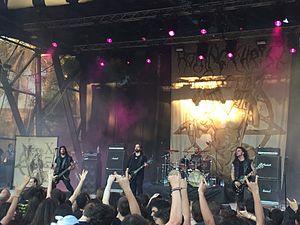
Rotting Christ est un groupe de metal extrême grec, originaire d'Athènes. Le groupe, formé en 1987, est notable comme étant l'un des premiers groupes de black metal grecs de la scène metal underground européenne.